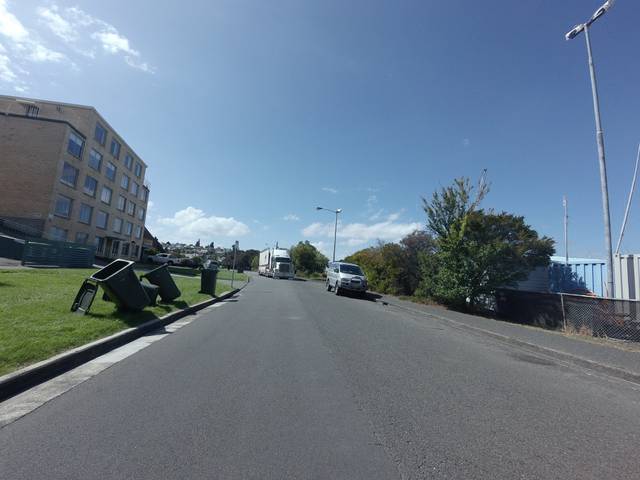
Region: Australia
Coordinates: -42.898, 147.332